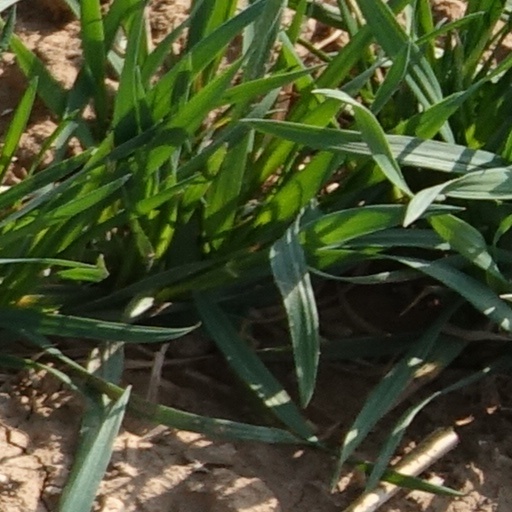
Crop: wheat